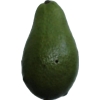
Label: green_avocado